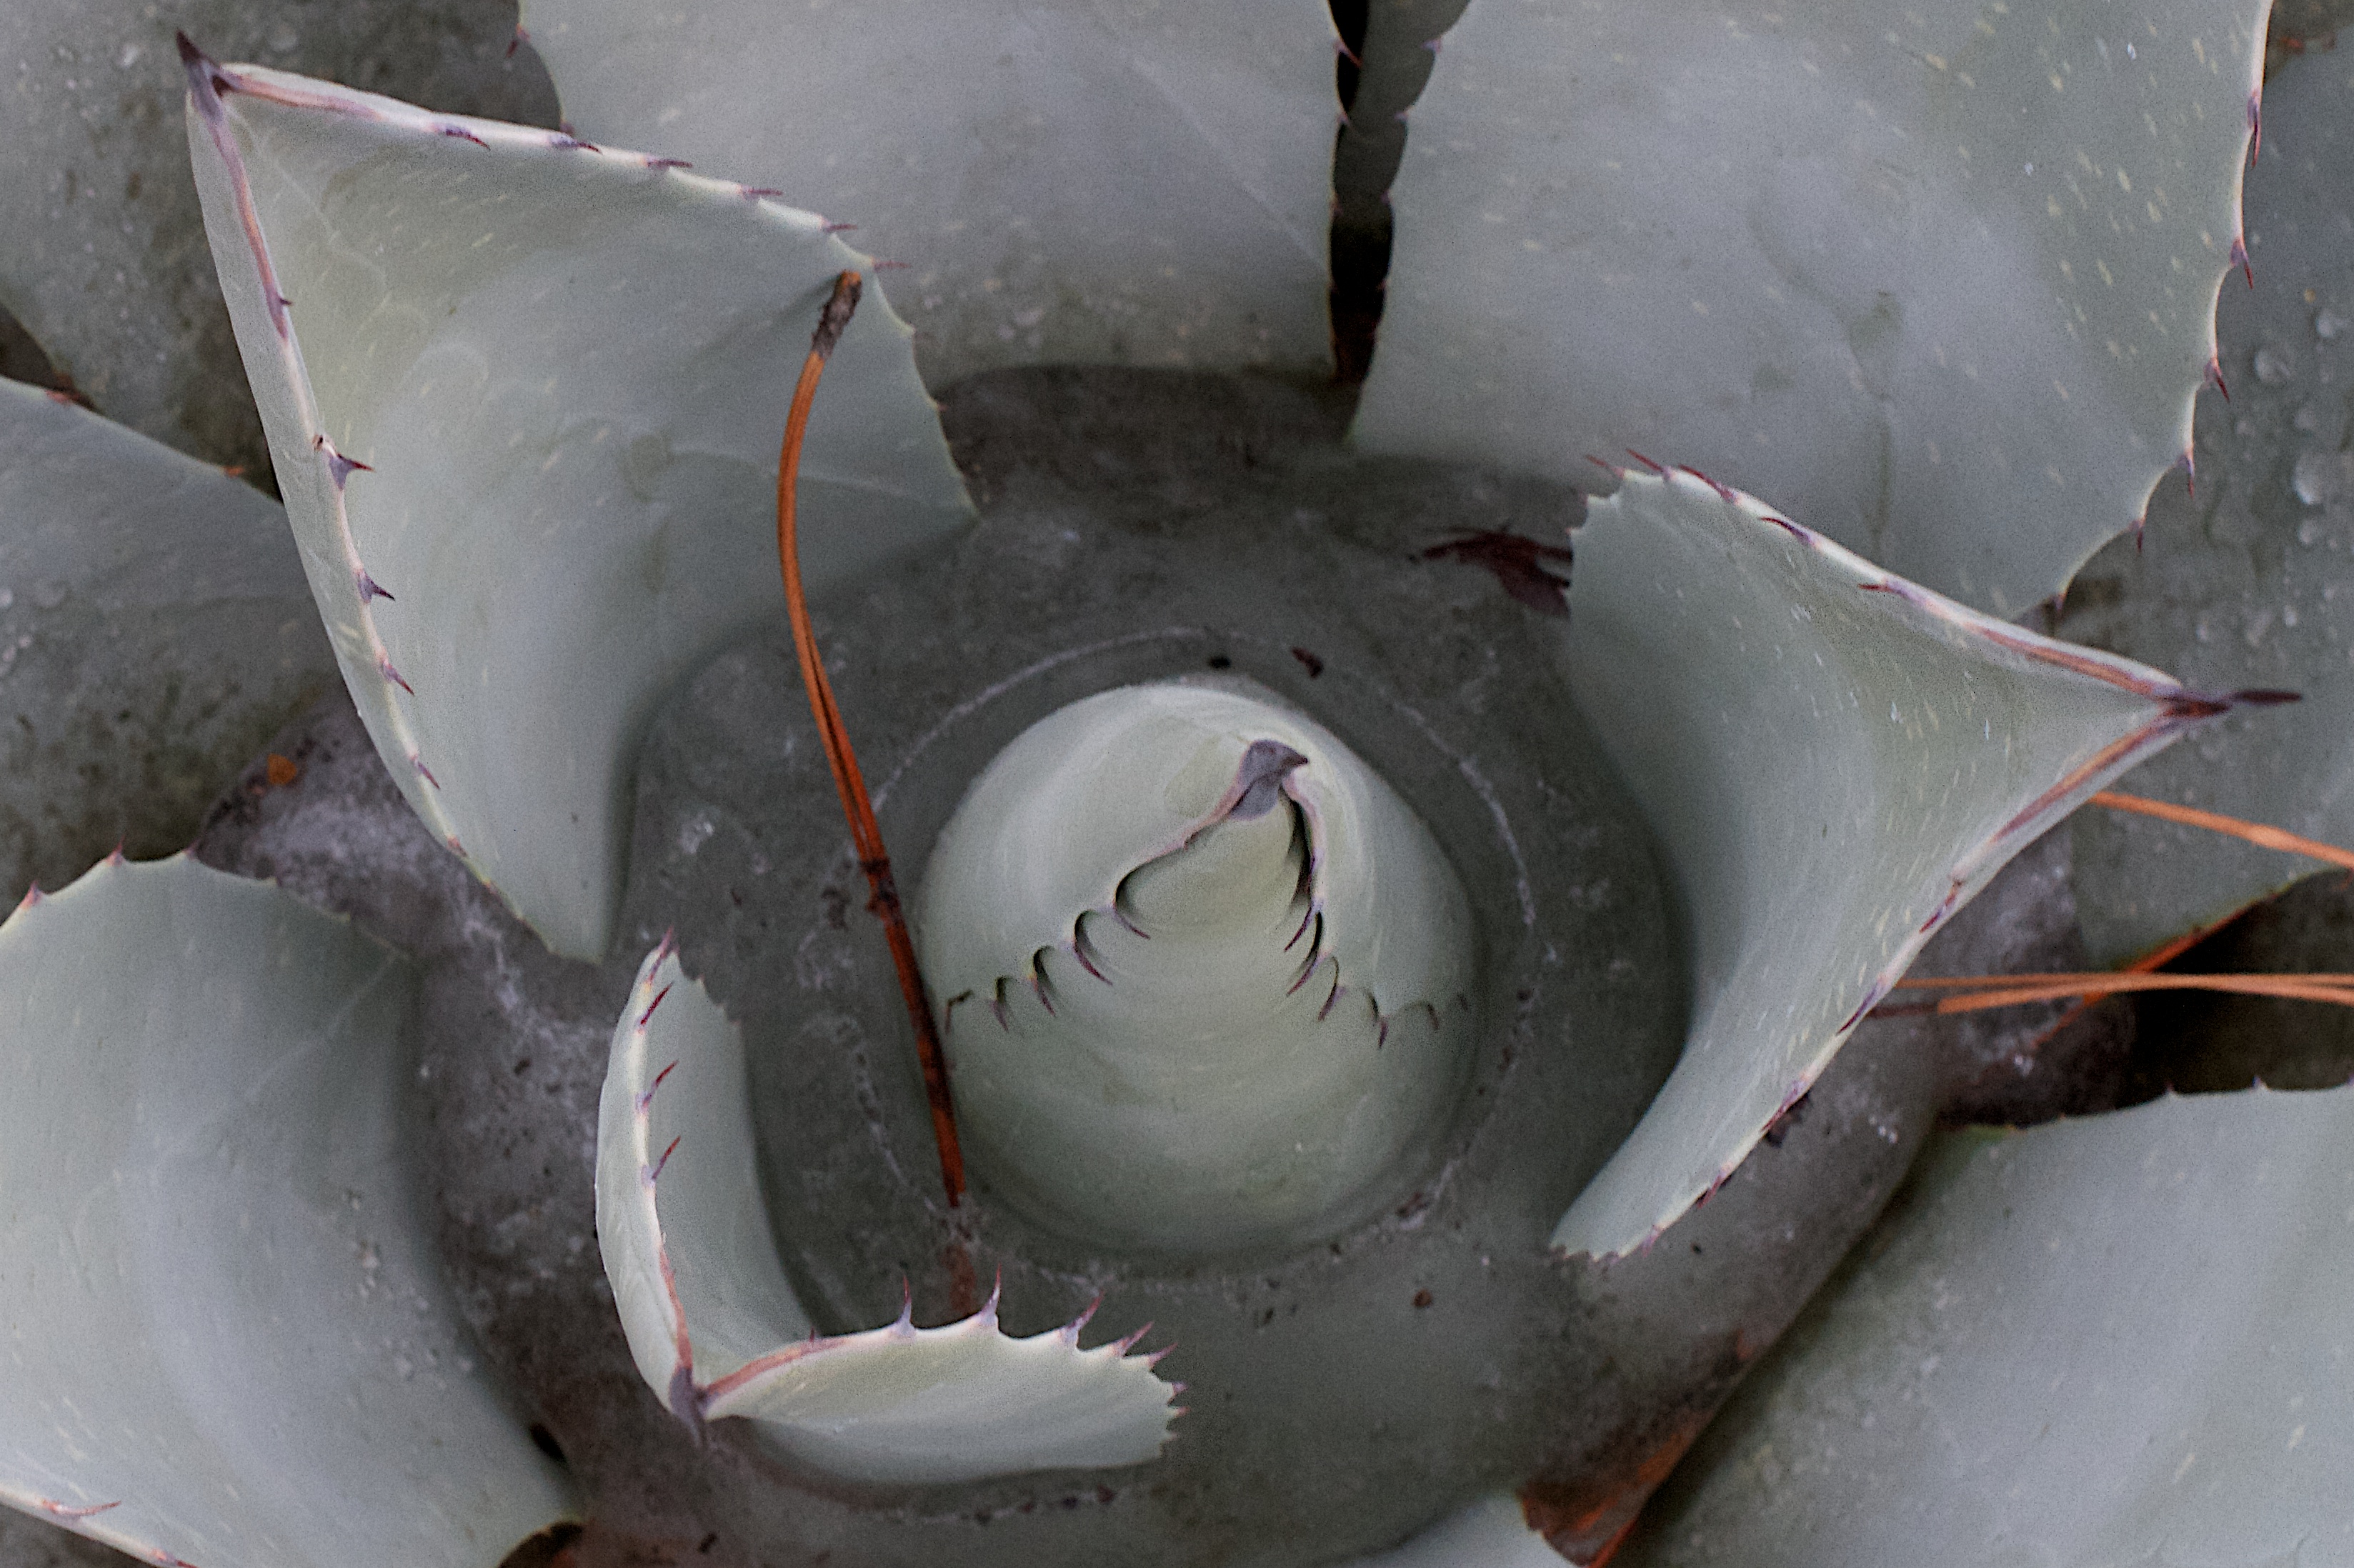
snow, winter, cactus, plant, leaf, flower, ice, agave